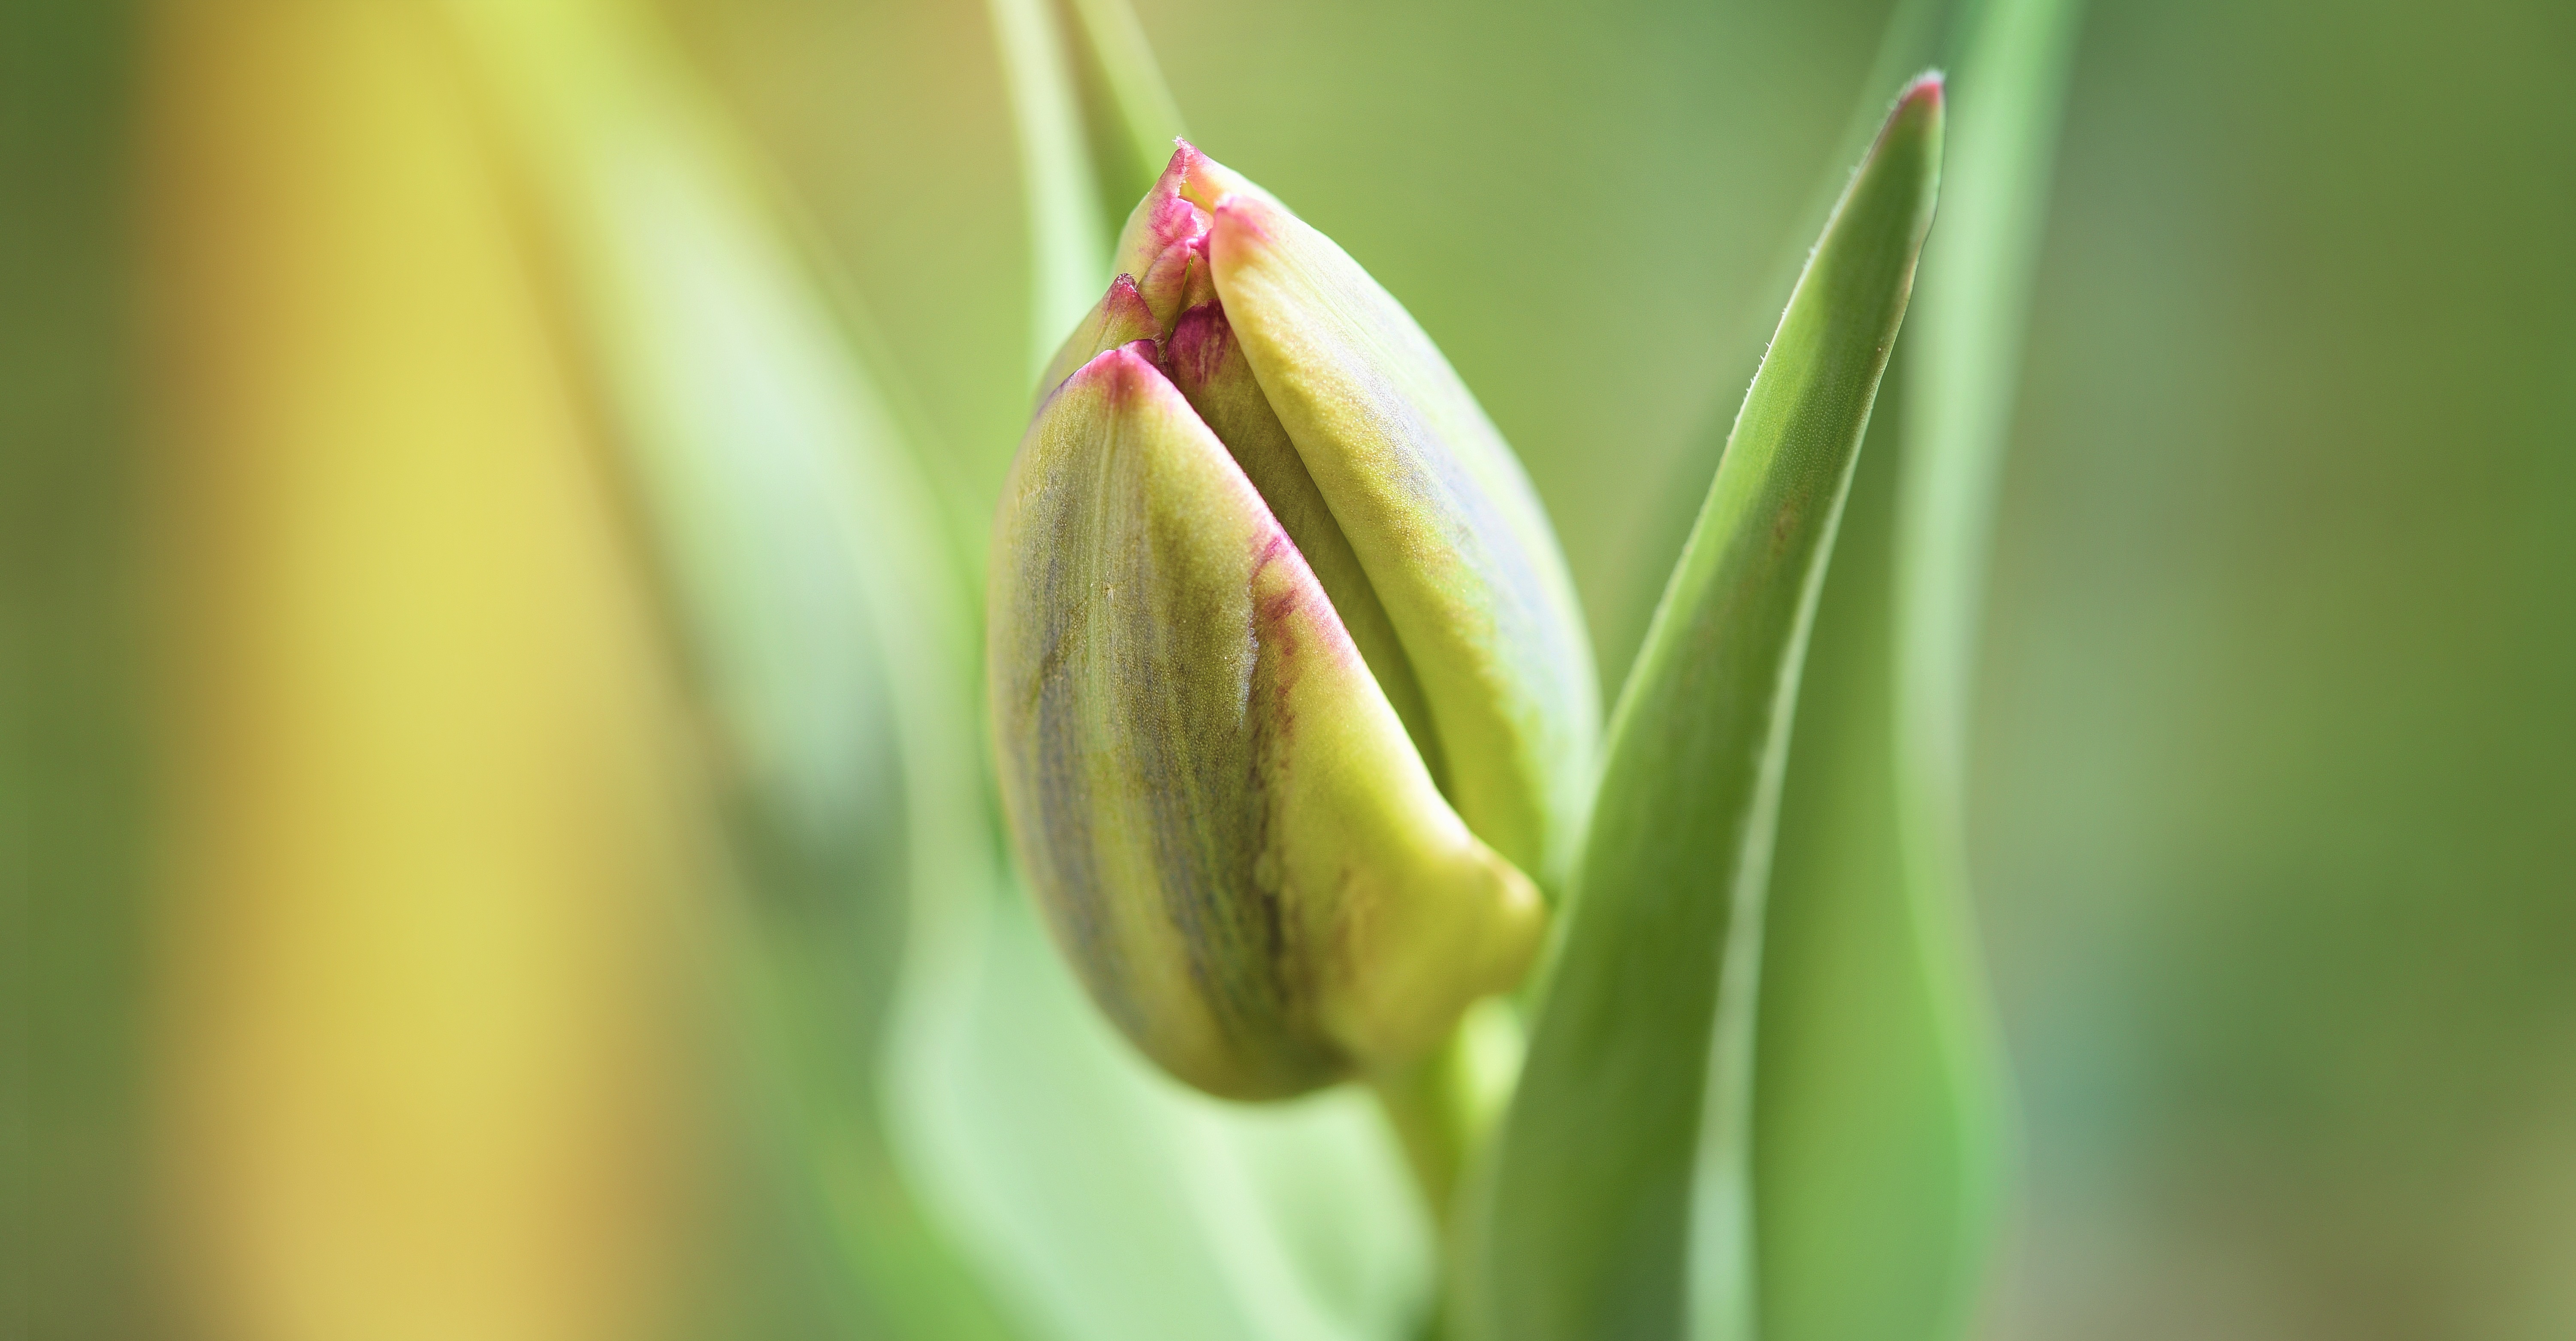
plant, photography, flower, petal, tulip, spring, green, botany, yellow, garden, close, flora, close up, closed, bud, spring flower, macro photography, flowering plant, schnittblume, plant stem, land plant